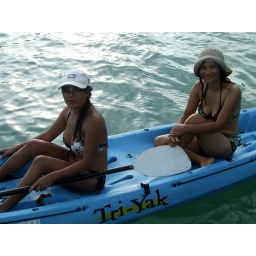
2 girls in a boat